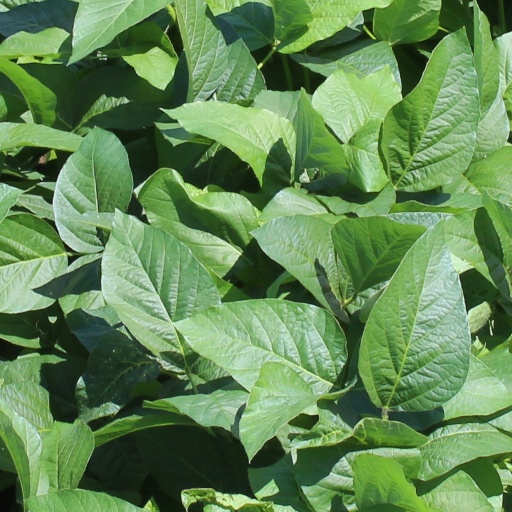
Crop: soybean